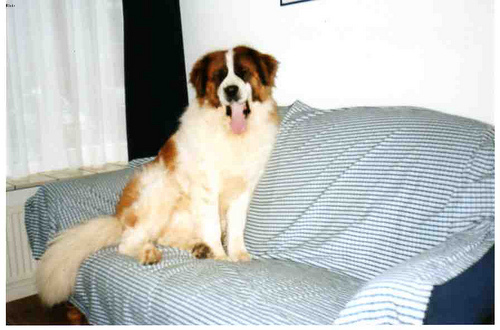
Animal: dog
Breed: saint_bernard